Galloping Thru

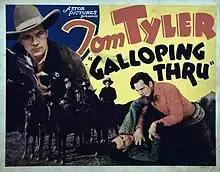

Galloping Thru is a 1931 American Western film directed by Lloyd Nosler and written by Wellyn Totman. The film stars Tom Tyler, Betty Mack, Alan Bridge, Si Jenks, Stanley Blystone and Gordon De Main. The film was released on December 5, 1931, by Monogram Pictures.